Neighborhoods of Beersheba

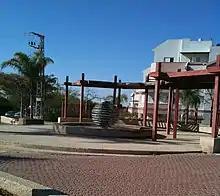

Neot Lon is located in the west of the city, west of Tet. It is built around woodland and consists largely of detached and semi-detached houses. The neighborhood includes the Air Force technical high school and the Country Club.